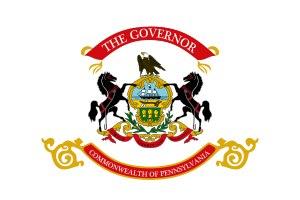
Le drapeau de la Pennsylvanie comprend les armoiries de l'État entouré d'un cheval de chaque côté et surmonté d'un pygargue à tête blanche, symbole des États-Unis, le tout sur un fond bleu.
Depuis 1790, un gouverneur dirige le Commonwealth de Pennsylvanie. Il élu et est à ce titre commandant en chef des Forces armées de l'État.